Williamsburgh Savings Bank Tower

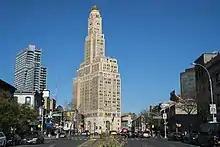
View of the Williamsburgh Savings Bank Tower from Fourth Avenue, several blocks south. Various low-rise buildings are located on either side of the avenue.

The Williamsburgh Savings Bank Tower is at One Hanson Place, in the Fort Greene neighborhood of the borough of Brooklyn in New York City. It occupies the southwestern section of a rectangular city block bounded by Ashland Place to the west, Hanson Place to the south, St. Felix Street to the east, and Lafayette Avenue to the north. The rectangular land lot covers , with a frontage of on Ashland Place and on Hanson Place.